Căile Ferate Române

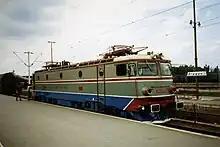
CFR electric locomotive 060-EA1-242 at Brașov railway station, May 1994

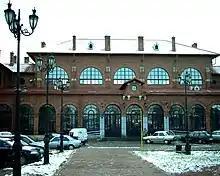
Burdujeni train station in Suceava

After the Romanian Revolution of 1989, which resulted in the fall of Communism, Romania was left with one of the largest, most dense and most frequently used railway networks in Europe; but at the same time having relatively outdated infrastructure. This, combined with the economic decline that Romania faced in the 1990s due to its transition to a market economy, resulted in CFR entering a period of relative decline. Several little-used routes, especially in rural areas, were cut back, and rolling stock, most of which was acquired in the 1970s, entered a period of disrepair. CFR's image, both domestically and abroad, suffered greatly, due to reports of dilapidated trains, poor service and general disarray of management.